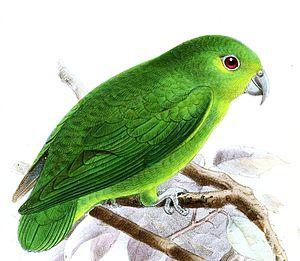
Le Toui des tépuis est une espèce d'oiseaux appartenant à la famille des Psittacidae.